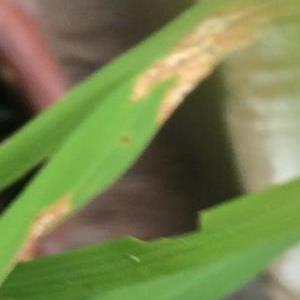
Disease: Blast